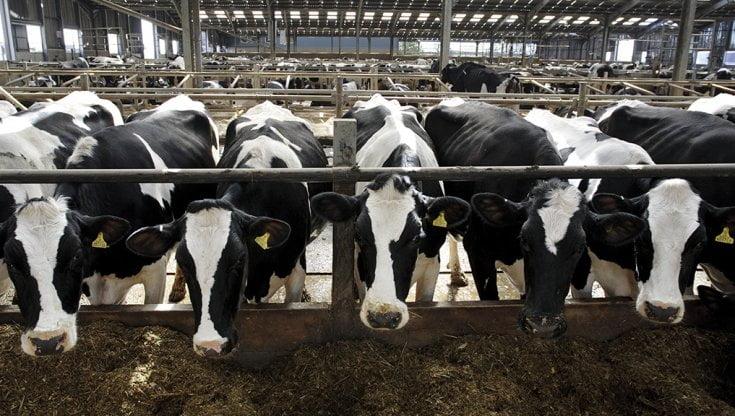
Hawa ni ng'ombe wengi, weusi na weupe. Wamepangwa kwenye mabanda marefu. Kila mnyama anaonekana akila kutoka kwenye sehemu ya kulishia, iliyo mbele yao. Banda hili, lina paa refu na miundo ya chuma. Ikionyesha ufugaji wa kisasa wa wanyama. Ng'ombe hao wametulia wakionyesha utaratibu wa shamba kubwa la maziwa.